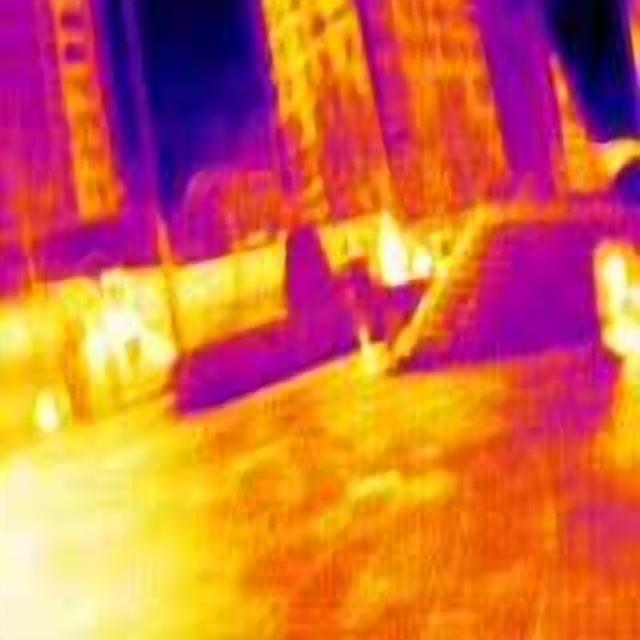
Detected objects:
label: person
label: person